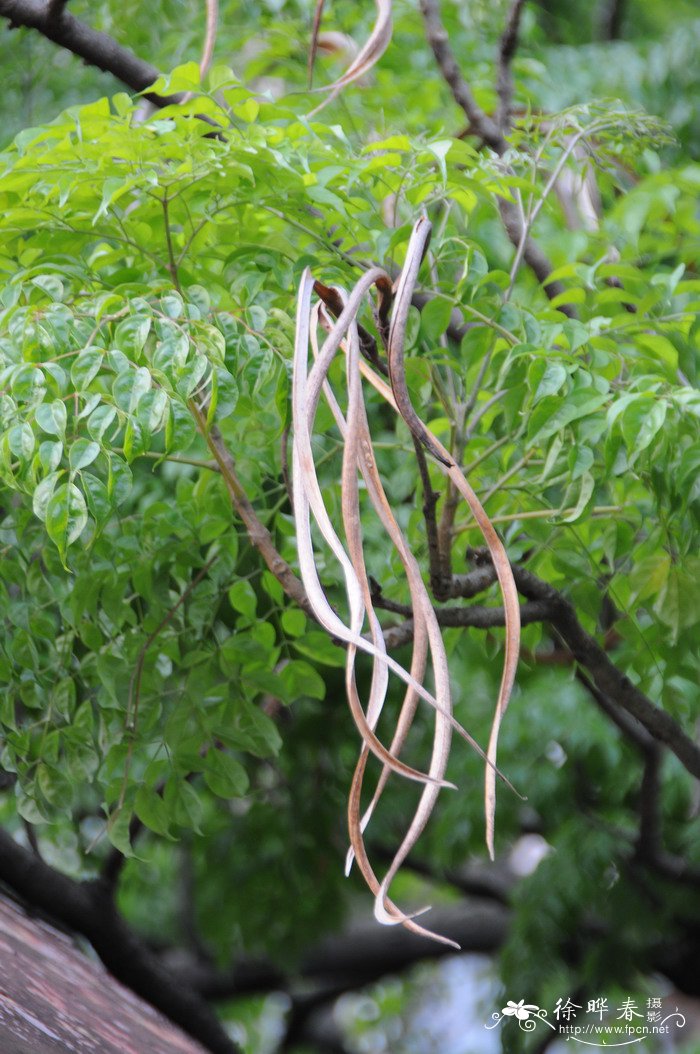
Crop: unknown
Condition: bean